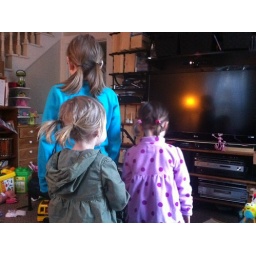
a bunch of cute little girls in pig tails